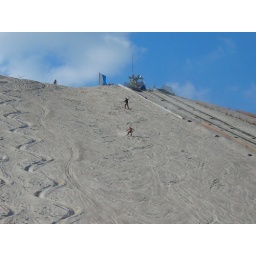
This is in Hirschau, Germany at a big sand hill where we, well Joey and Don went sand boarding.